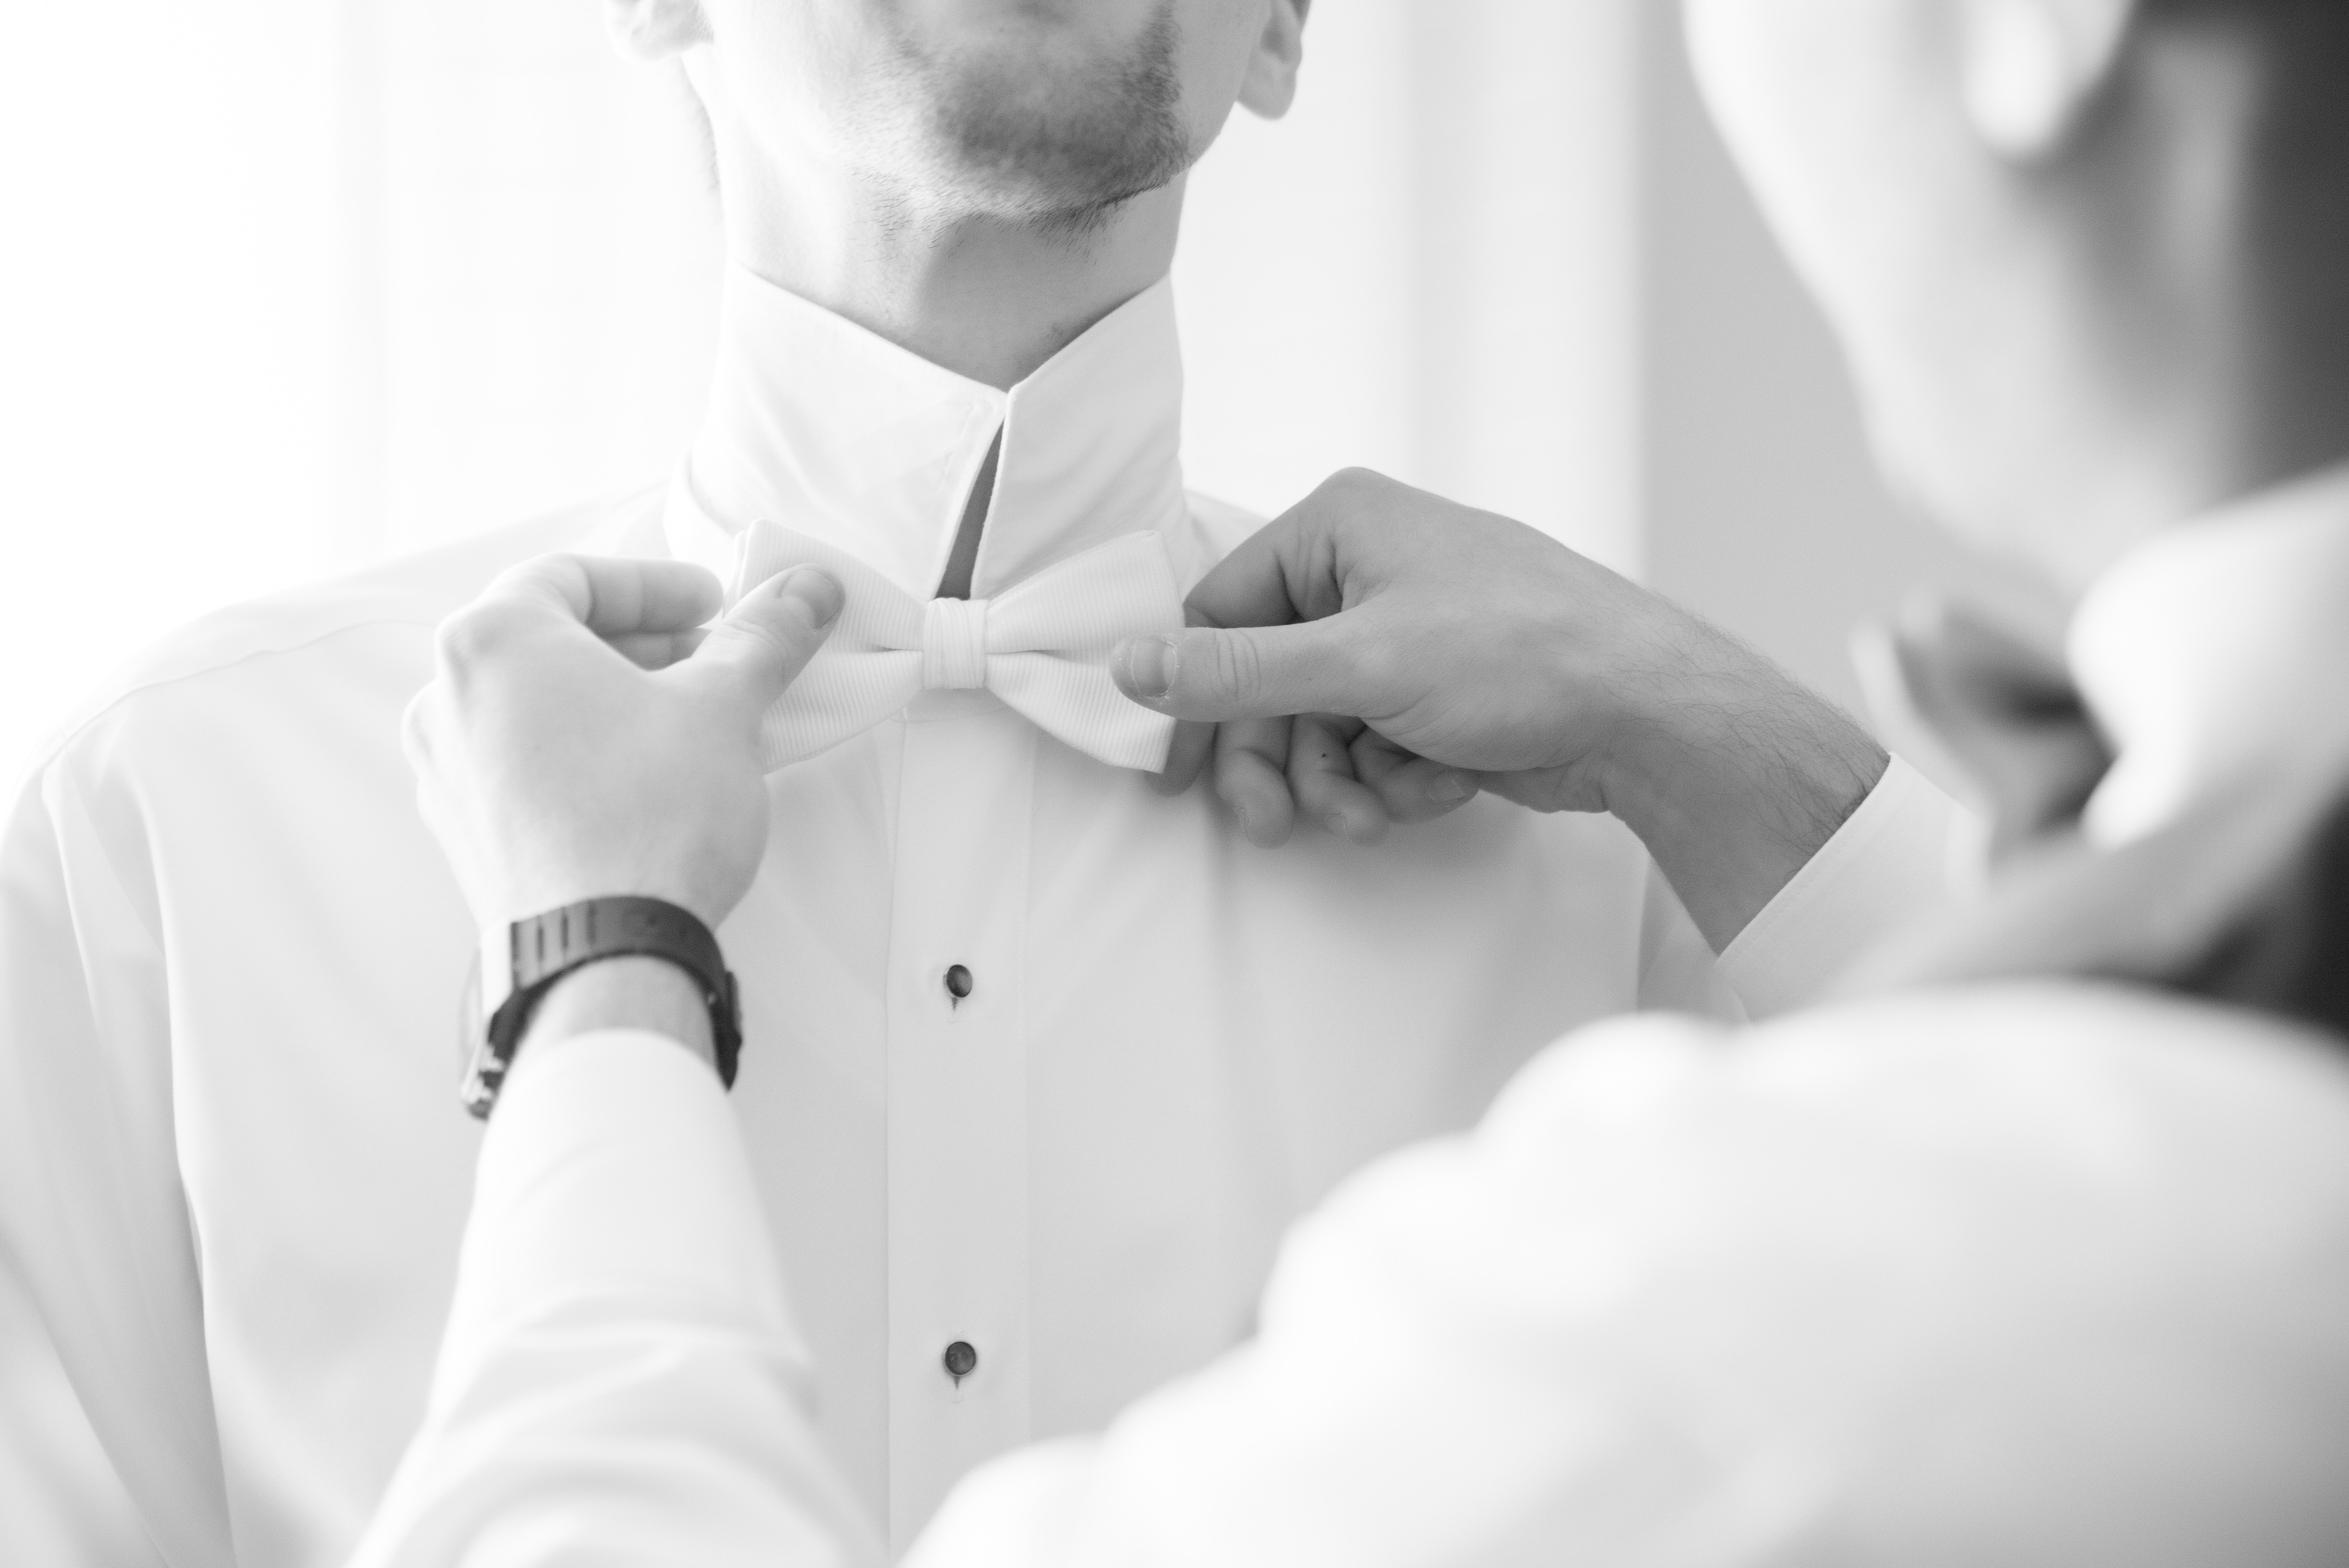
photograph, white, man, black and white, hand, necktie, shoulder, photography, neck, ring, monochrome photography, finger, groom, bride, photographer, wedding, wedding ceremony supply, joint, bridal clothing, gentleman, formal wear, monochrome